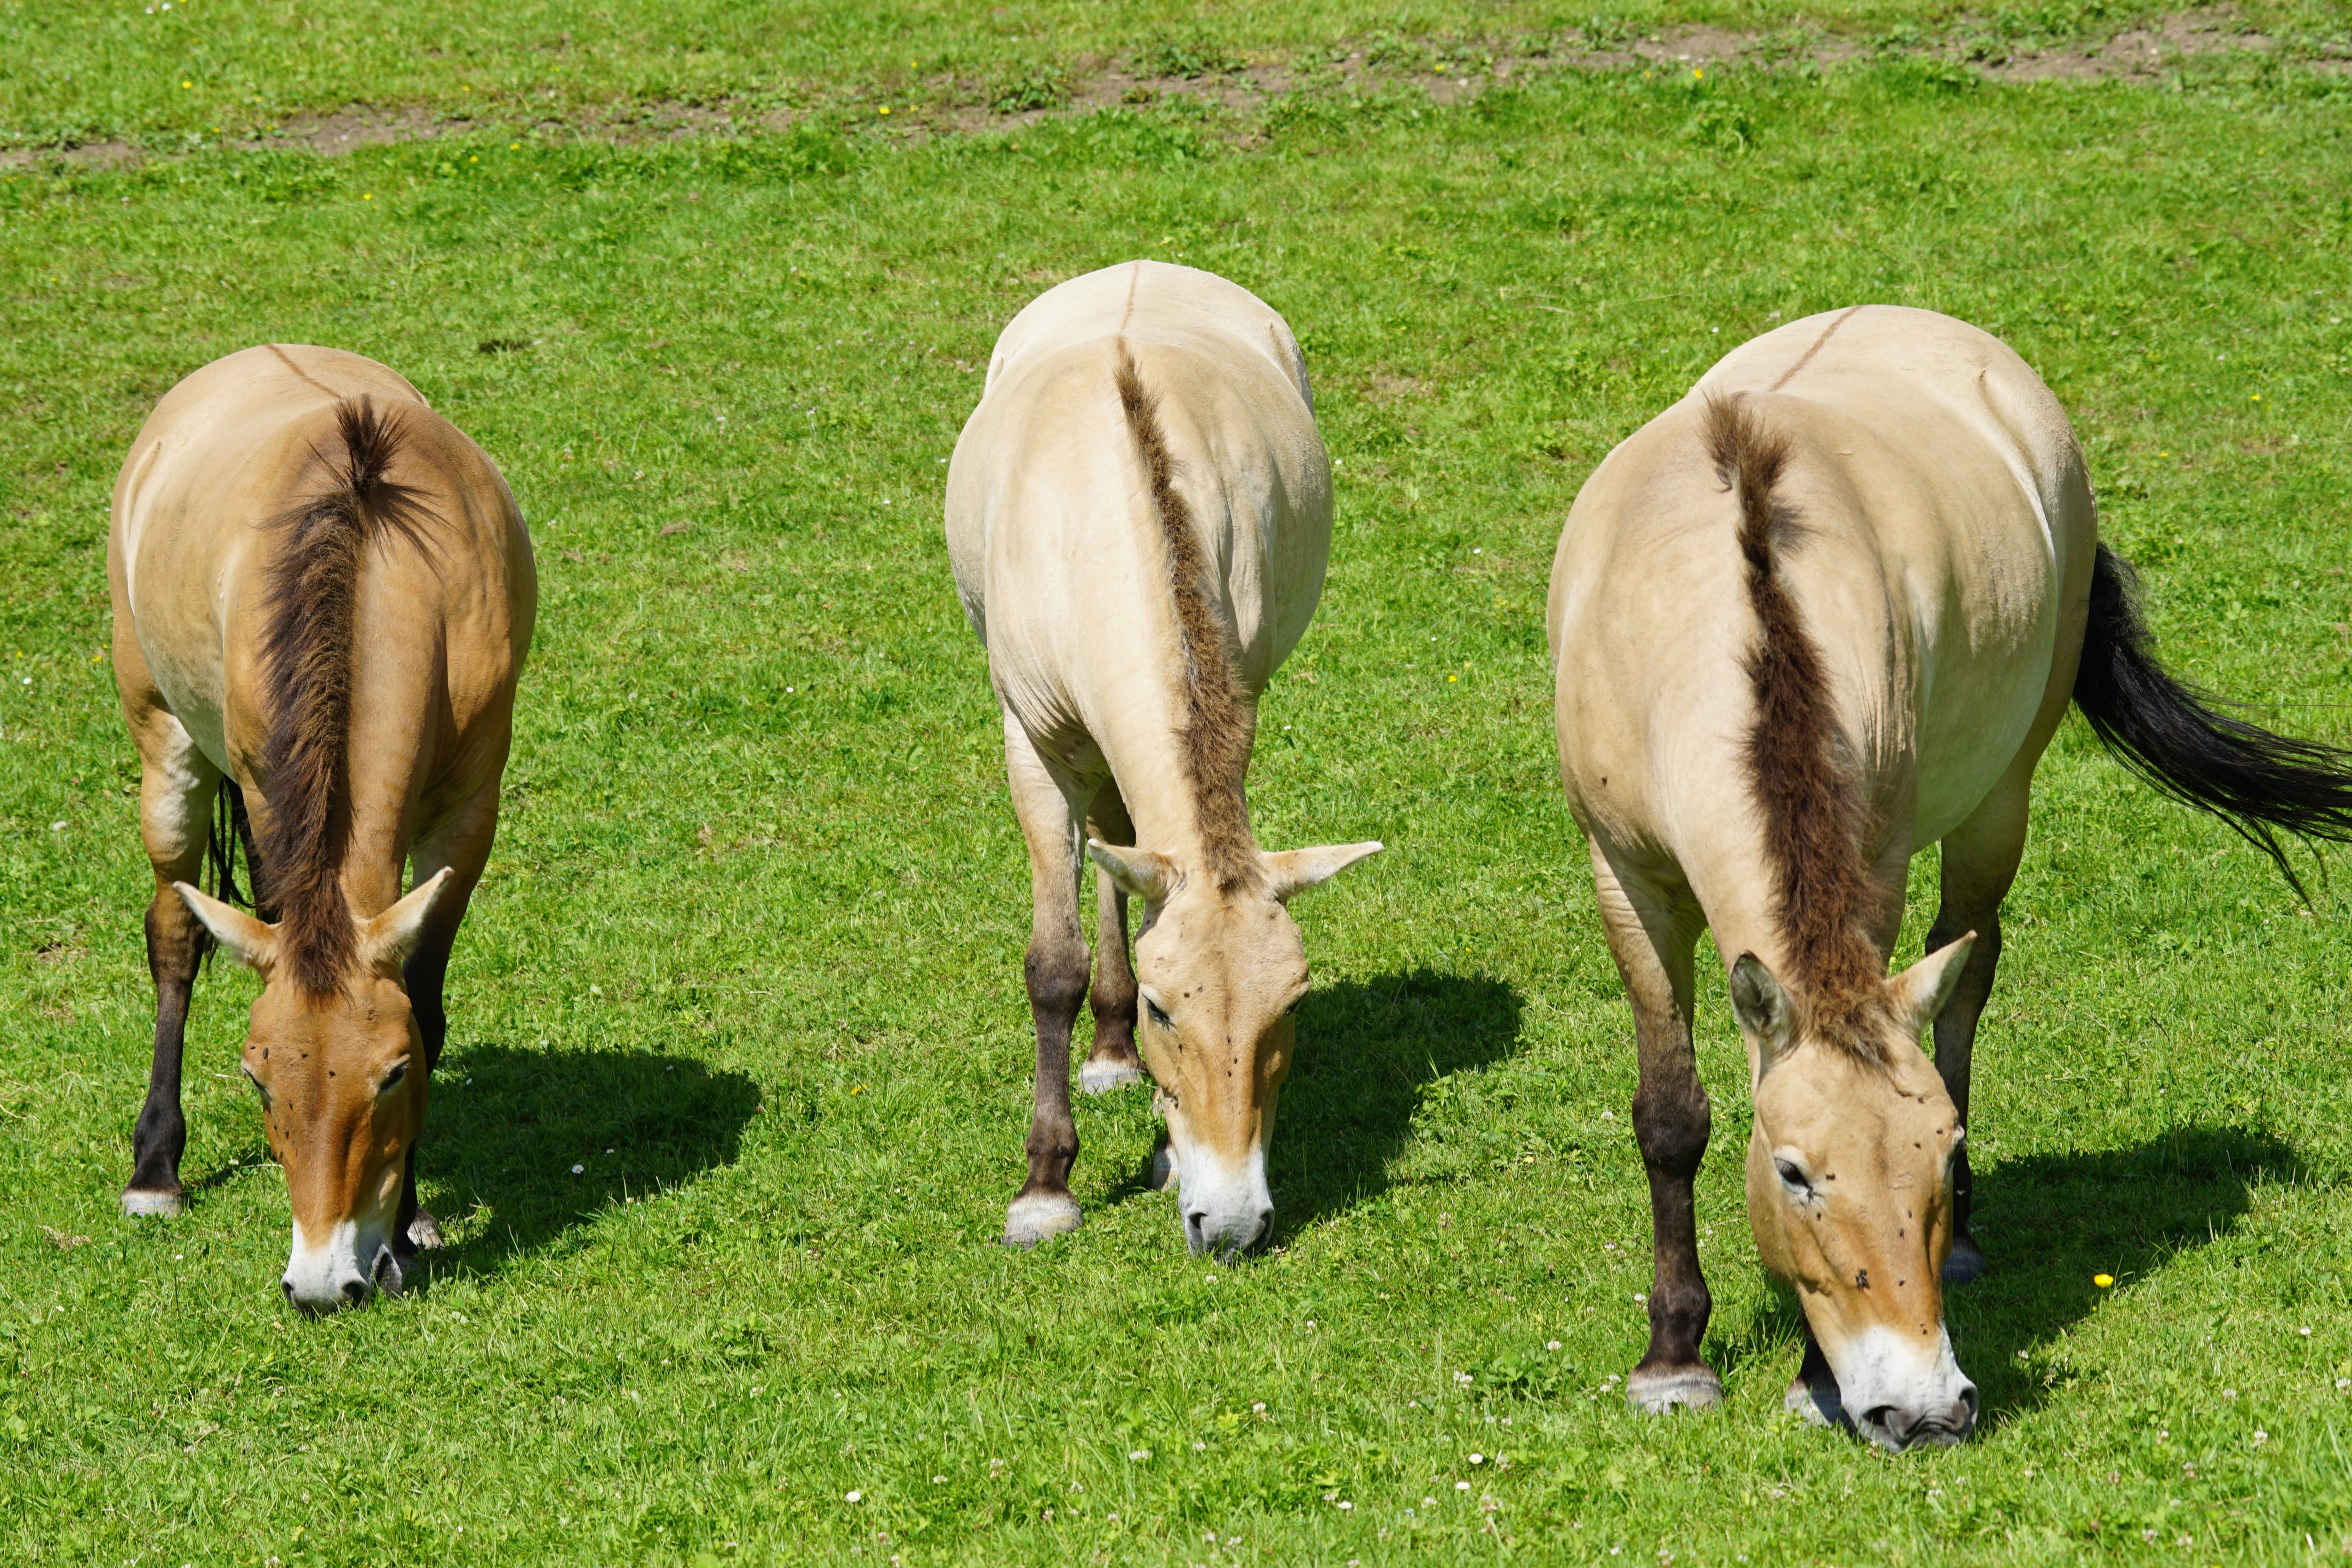
grass, meadow, prairie, wildlife, herd, pasture, grazing, horse, mammal, fauna, antelope, wild horse, grassland, animals, vertebrate, mare, foal, perissodactyla, przewalski, equus ferus przewalskii, cattle like mammal, horse like mammal